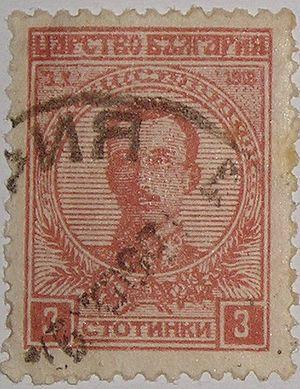
Boris III, de son nom bulgare complet Борис Клемент Роберт Мария Пий Луи Станислав Ксавие Сакскобургготски, a été roi des Bulgares du 3 octobre 1918 au 28 août 1943.